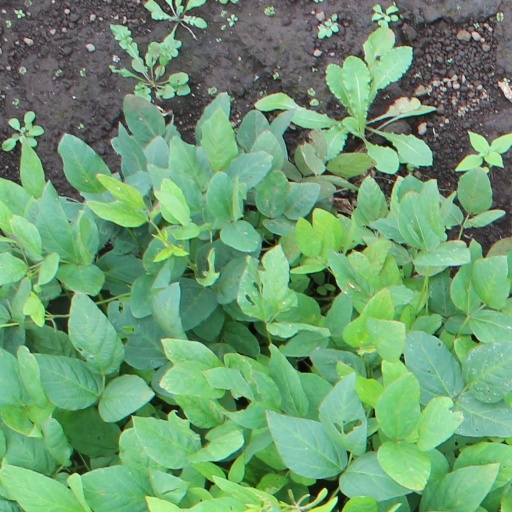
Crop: soybean